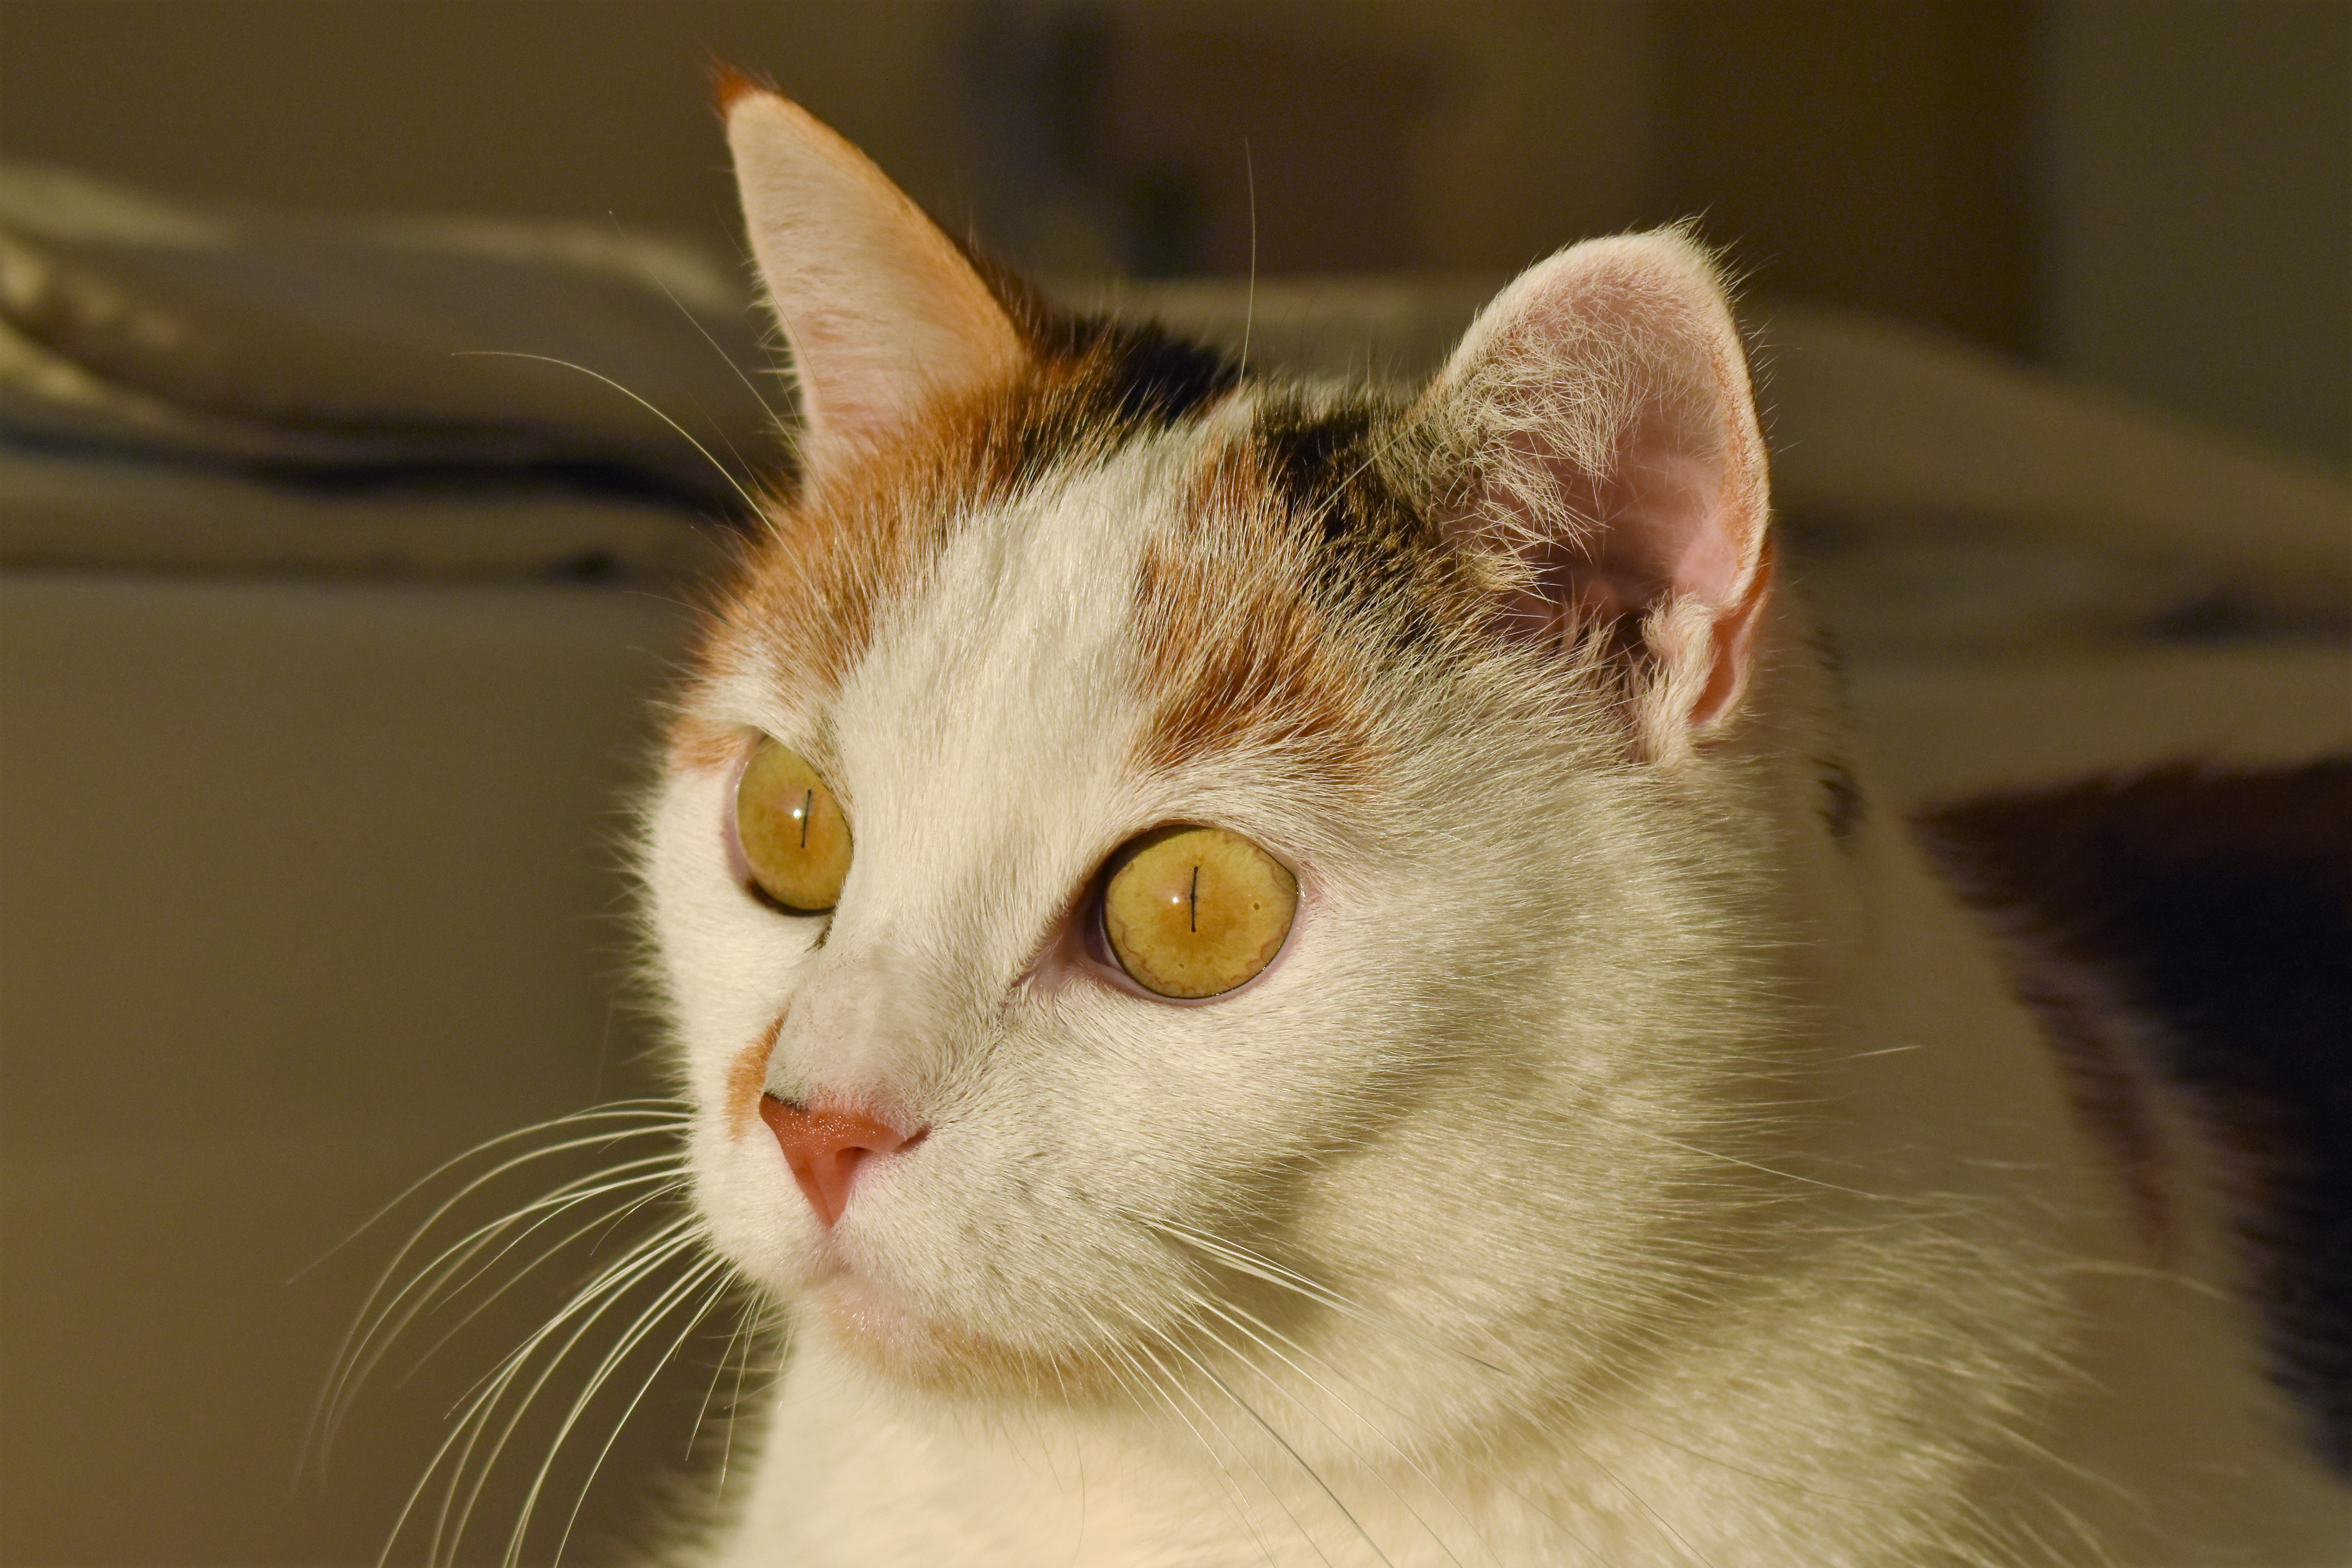
white, view, animal, pet, fur, portrait, kitten, cat, mammal, close, close up, nose, eyes, whiskers, adidas, vertebrate, creature, expression, mieze, curious, attention, animal world, dear, cat face, cat's eyes, white cat, european shorthair, burmilla, small to medium sized cats, cat like mammal, domestic short haired cat